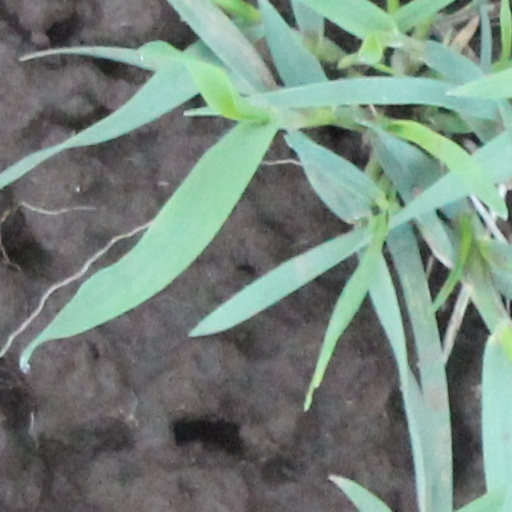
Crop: wheat